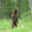
Label: bear